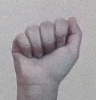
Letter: saad